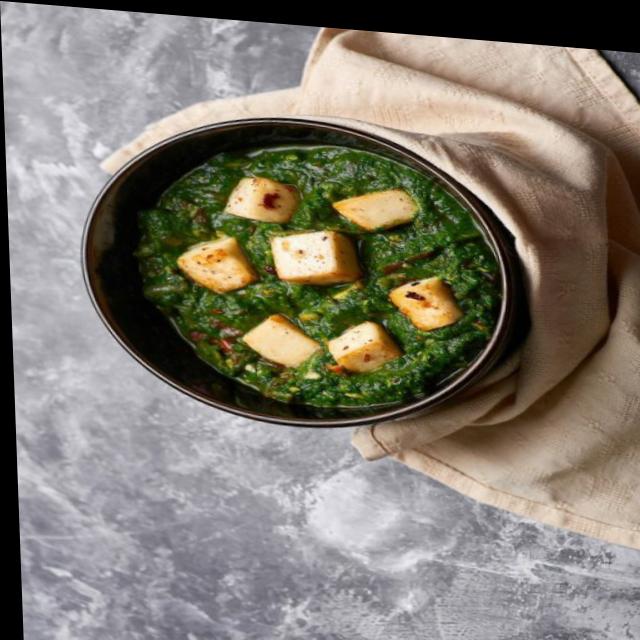
Dish: palak_paneer